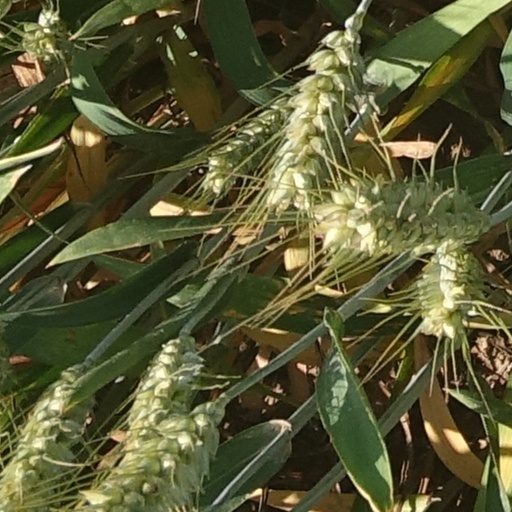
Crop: wheat